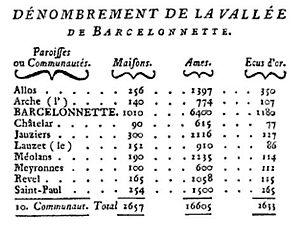
Dénombrement de la Vallée de Barcelonnette (aujourd'hui Vallée de l'Ubaye) en 1763. De Jean-Joseph Expilly dans Dictionnaire géographique, historique et politique des Gaules et de la France, Volume 1 (1763).
Le district de Barcelonnette était une division territoriale française du département des Basses-Alpes de 1790 à 1795.
La vallée de l'Ubaye est située dans le département des Alpes-de-Haute-Provence et compte environ 7 700 habitants, appelés Ubayens ou Valéians. La ville principale de la vallée est la sous-préfecture de Barcelonnette.